Nguyễn Chí Thiện

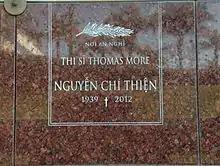
Headstone marking the resting place for the poet Nguyễn Chí Thiện at the Christ Cathedral in Garden Grove, California.

Chí Thiện was educated in private academies and was a supporter of Viet Minh revolutionaries in his early life. In 1960, however, he challenged the official history of World War II – that the Soviet Union had defeated the Imperial Japanese Army in Manchukuo, ending the war – while teaching a high school history class. Chí Thiện told the class that the United States defeated Japan when they dropped the atomic bombs on Hiroshima and Nagasaki.